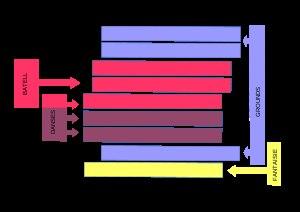
My Ladye Nevells Booke est une compilation manuscrite de pièces pour clavier du compositeur anglais William Byrd, et l'un des recueils les plus importants de la musique de la Renaissance anglaise, comprenant des pièces caractéristiques et célèbres comme Sellinger's Round et All in a Garden Green.